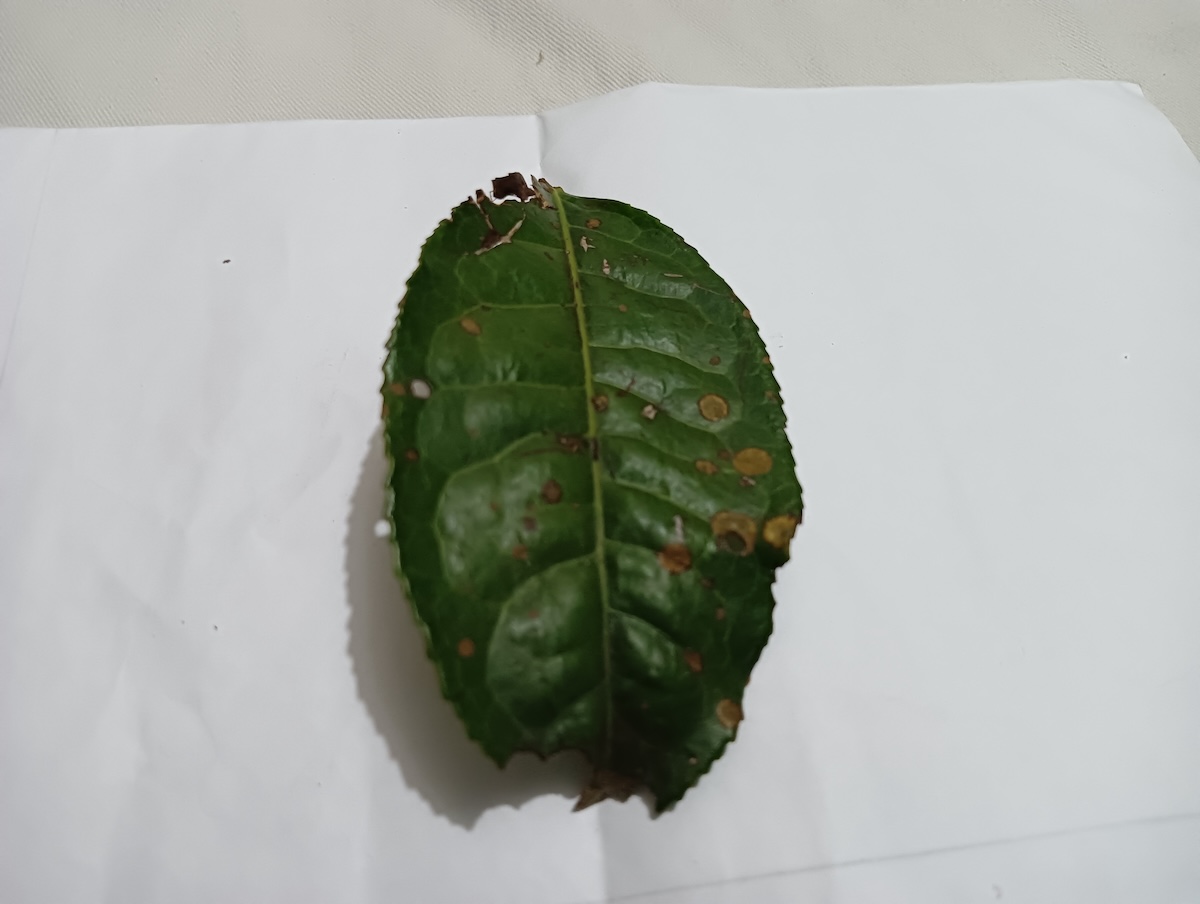
Label: Brown Blight